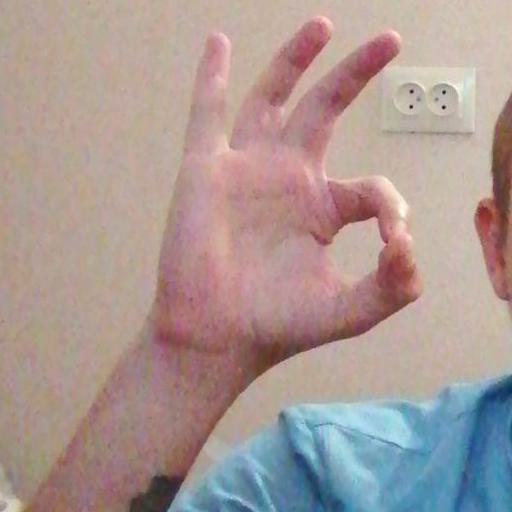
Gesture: ok